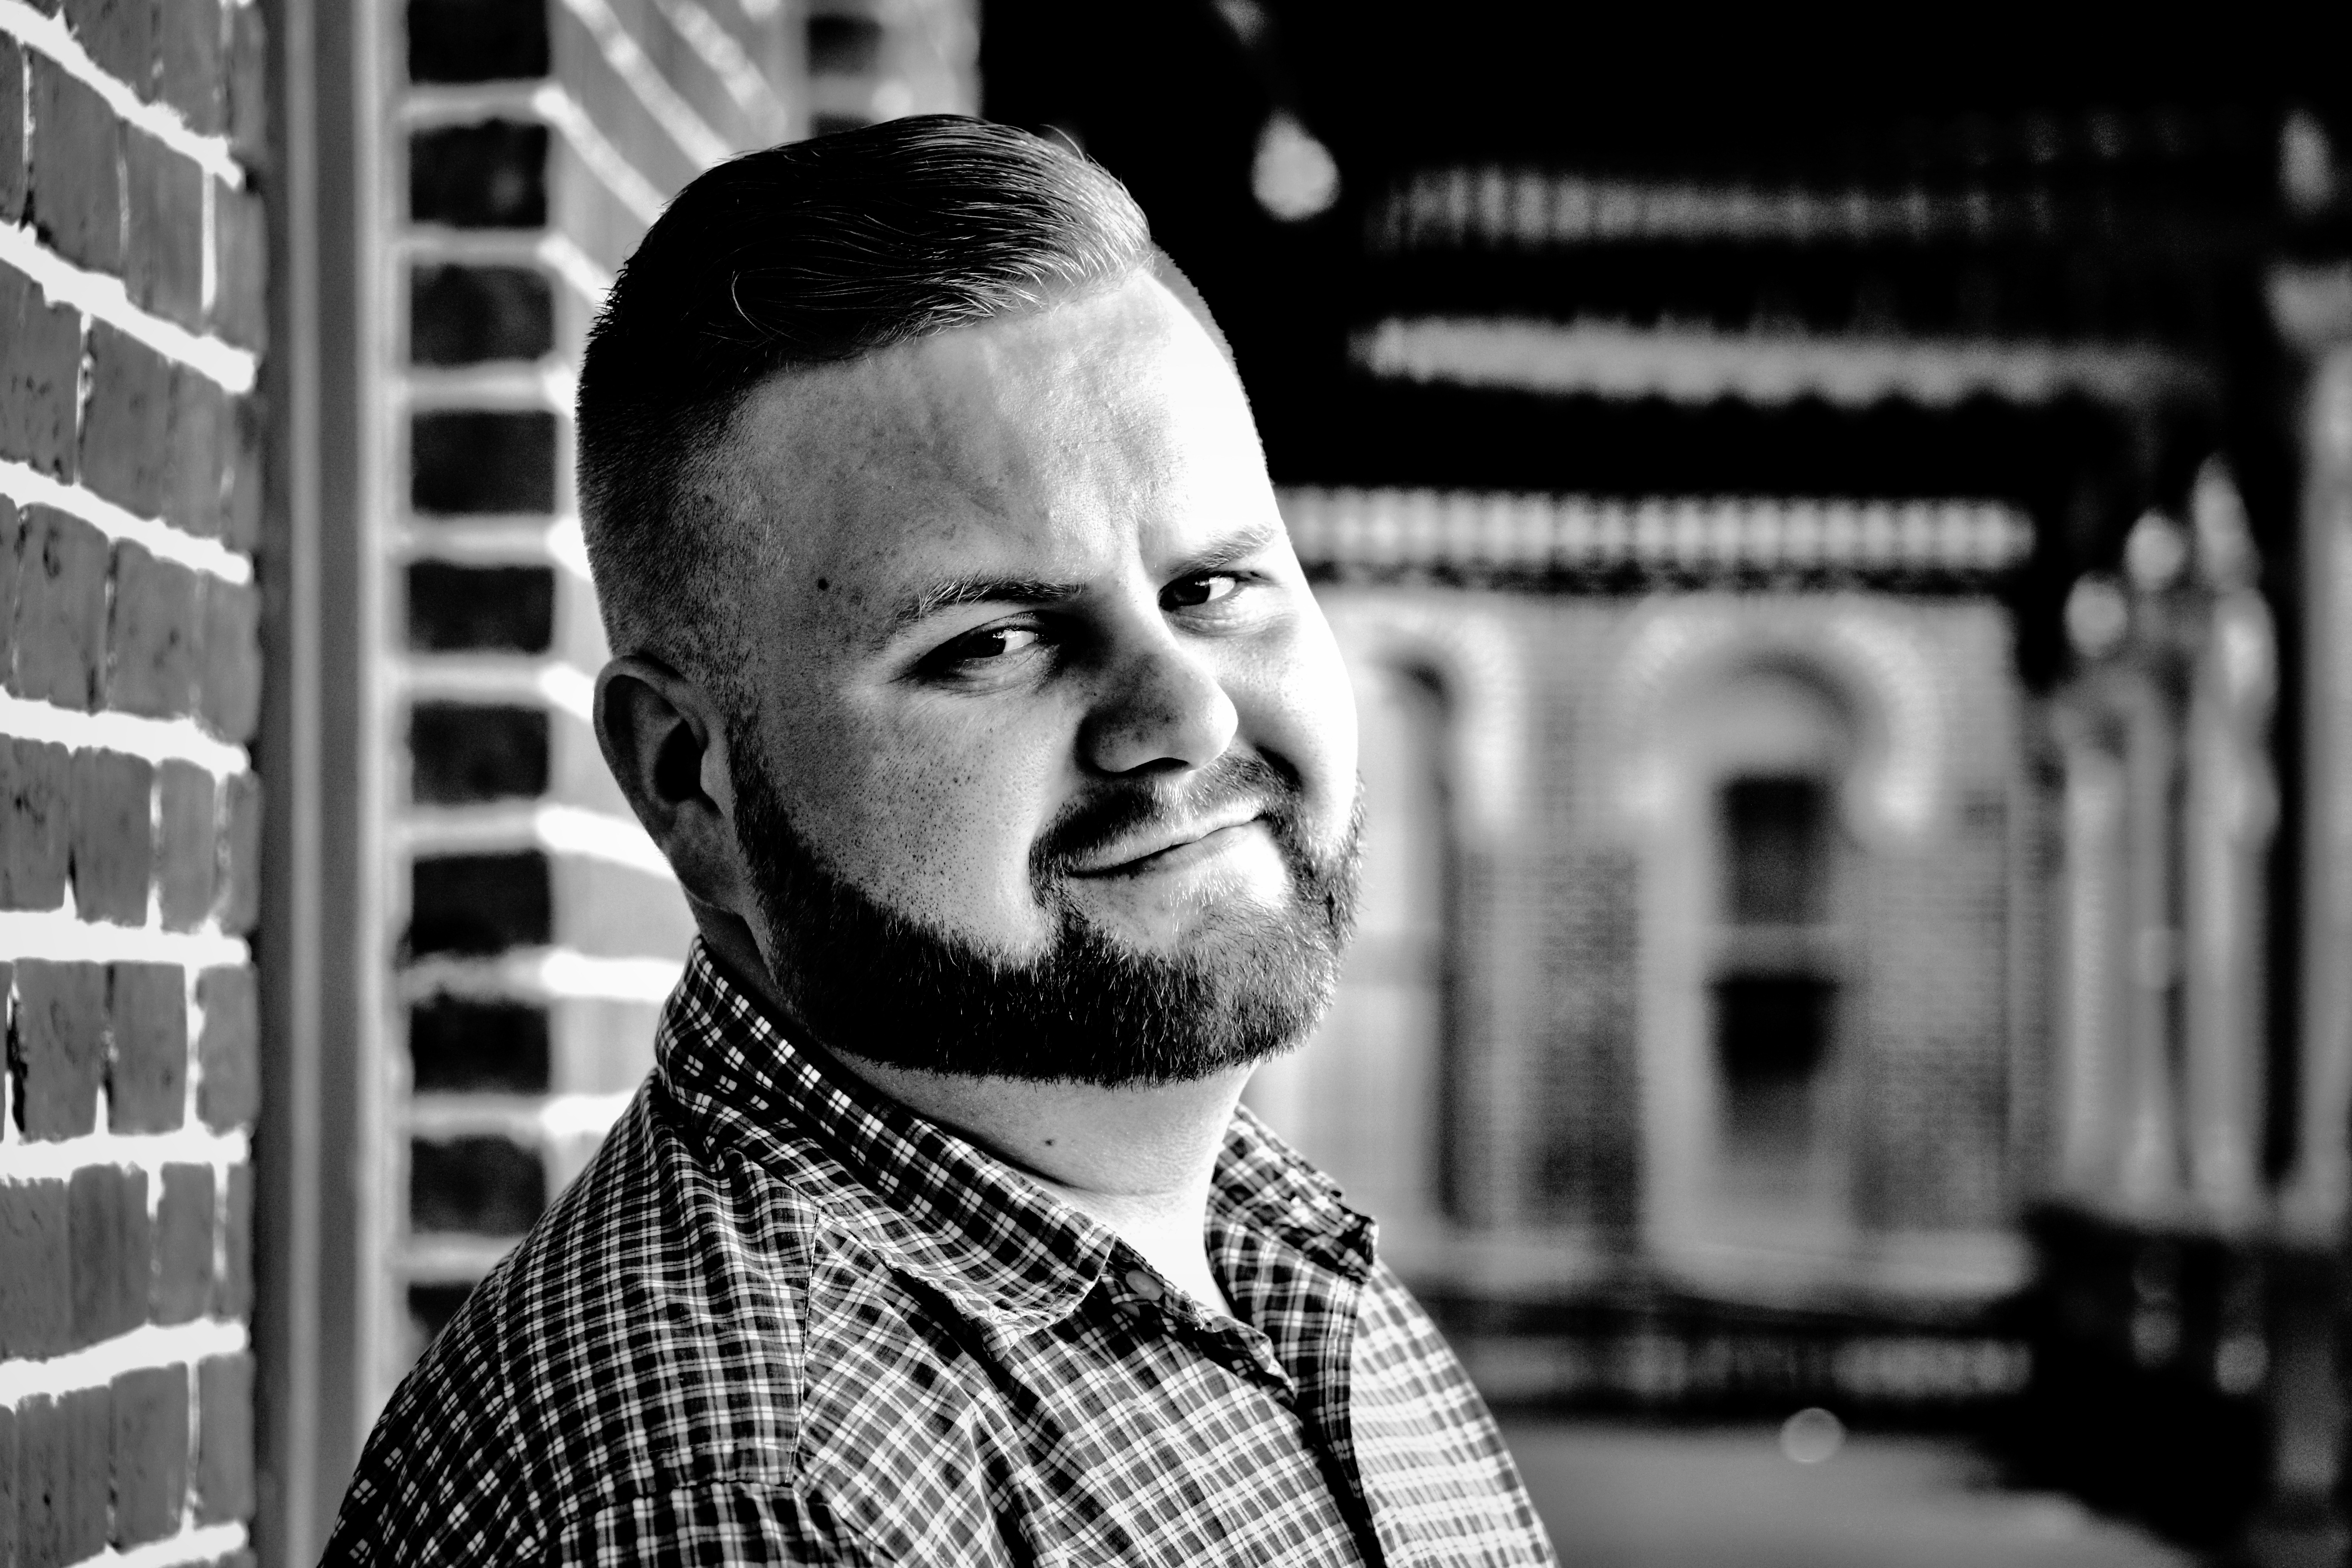
man, person, black and white, people, white, photography, male, portrait, black, monochrome, photograph, adult, monochrome photography, portrait photography, film noir, facial hair